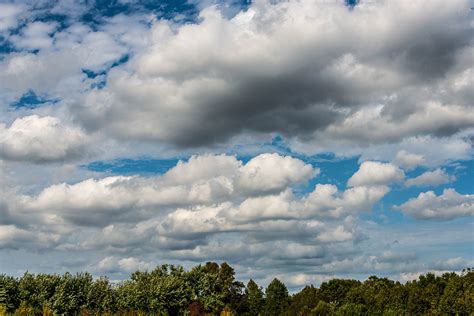
Weather: cloudy or overcast